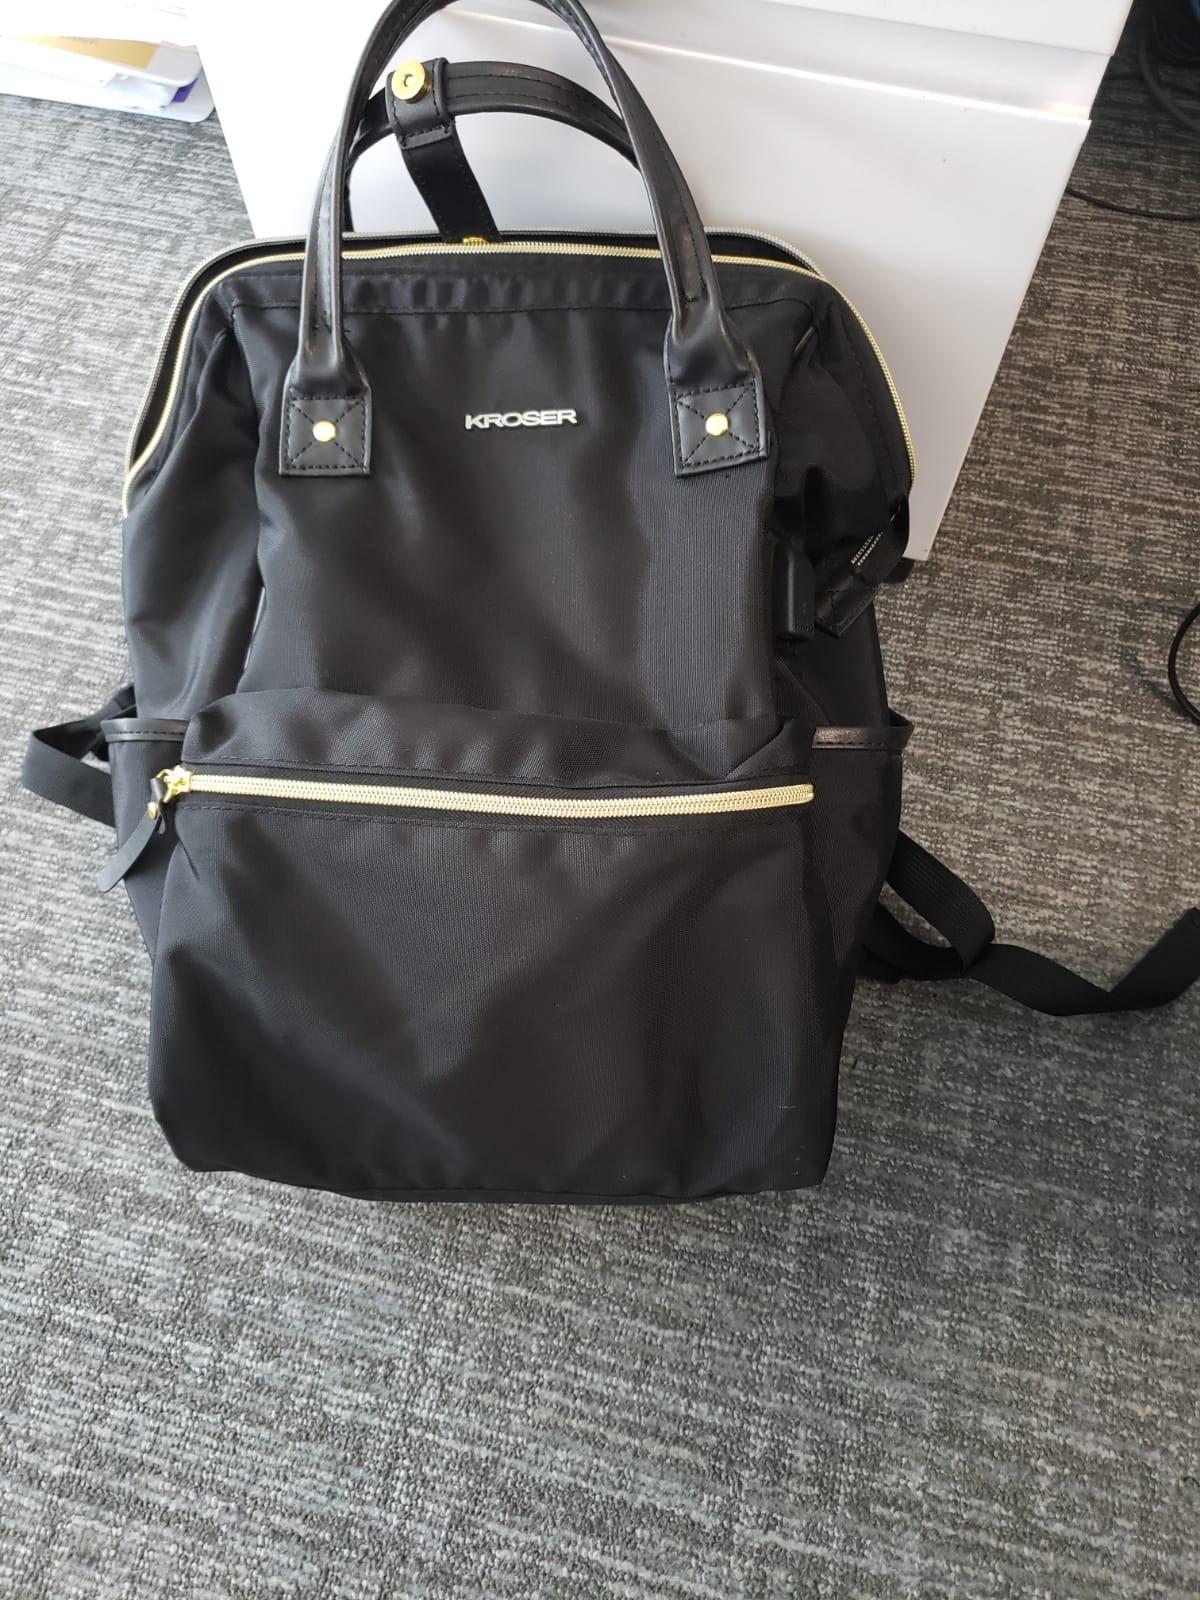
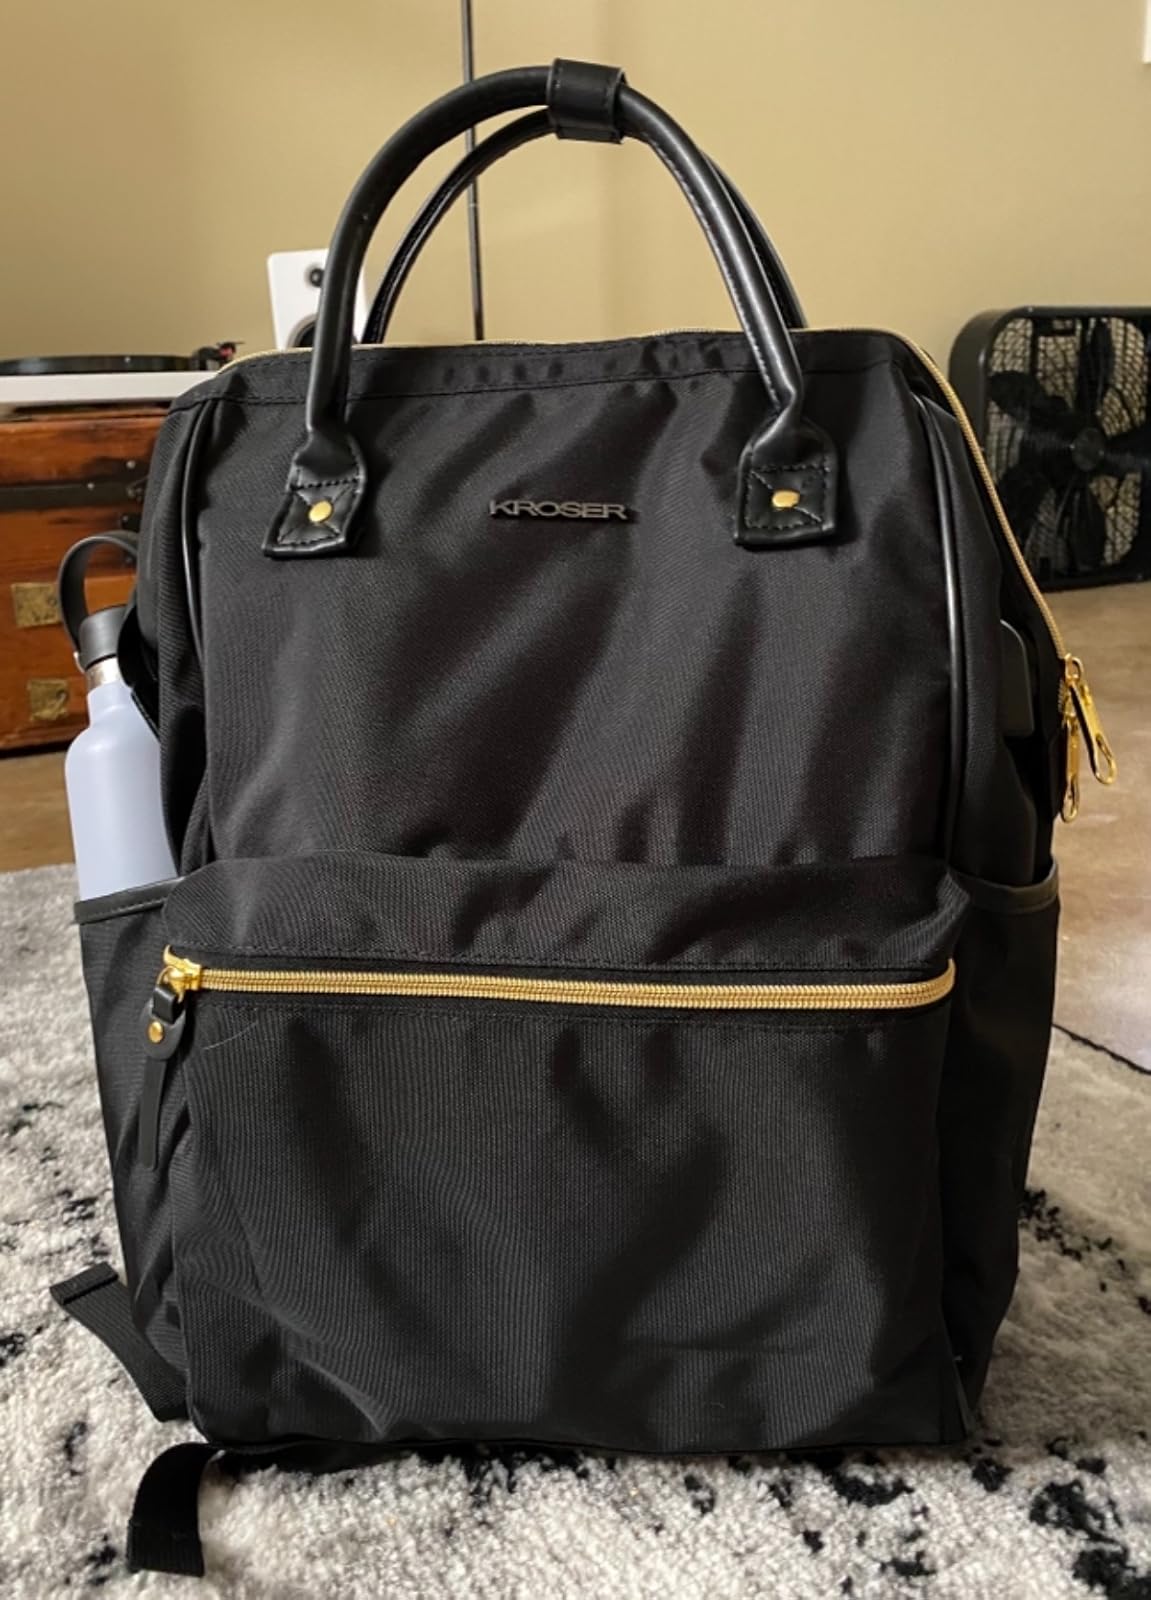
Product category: bag
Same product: yes